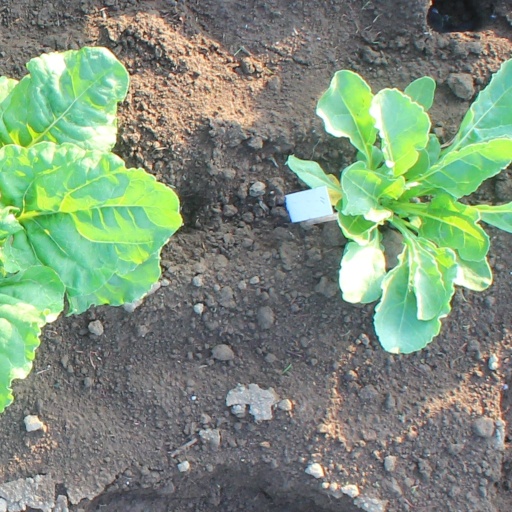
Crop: sugar beet